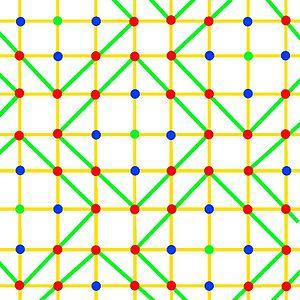
Un code correcteur est une technique de codage basée sur la redondance. Elle est destinée à corriger les erreurs de transmission d'une information sur un canal de communication peu fiable.
En mathématiques et plus précisément en algèbre, un corps fini est un corps commutatif qui est par ailleurs fini. À isomorphisme près, un corps fini est entièrement déterminé par son cardinal, qui est toujours une puissance d'un nombre premier, ce nombre premier étant sa caractéristique. Pour tout nombre premier p et tout entier non nul n, il existe un corps de cardinal pⁿ, qui se présente comme l'unique extension de degré n du corps premier Z/pZ.
Un code parfait est un concept de la théorie des codes et qui traite plus spécifiquement des codes correcteurs.